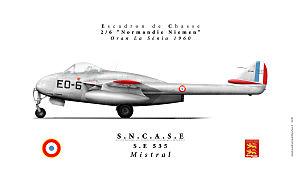
Le régiment de chasse 2/30 « Normandie-Niémen » est une unité de combat de l’Armée de l'air française. Lors de sa mise en sommeil en 2009, le régiment était équipé de chasseurs Mirage F1CT et stationné sur la BA 132 de Colmar-Meyenheim. Ce régiment est le descendant du fameux groupe de chasse « Normandie-Niémen », des Forces françaises libres, créé en 1942 et engagé en Union soviétique sur le front de l'Est. C'est pour cette raison qu'il porte le double nom de « Normandie », la région française, et de « Niémen », un fleuve de l'ex-Union soviétique qui se jette dans l'Est de la mer Baltique. Il s'agit de la seule force occidentale à s’être battue aux côtés de l’Armée rouge sur le sol soviétique durant la Seconde Guerre mondiale.
La 6ᵉ escadre de chasse est une ancienne unité de chasse de l'armée de l'air française formée le 1ᵉʳ janvier 1946 sur le terrain de Toussus-le-Noble avec le Régiment de chasse « Normandie-Niémen ».
Le de Havilland Vampire, aussi connu sous la dénomination DH.100, est le second avion à réaction militaire construit par le Royaume-Uni, avec la société de Havilland. Mis en service juste après la Seconde Guerre mondiale, il présente la particularité d'être équipé d'un fuselage arrière bipoutre. C'est le premier avion à réaction à avoir traversé l'océan Atlantique, et le premier avion à réaction capable d'opérer depuis un porte-avions. Plus de 4 500 exemplaires ont été construits, dont une partie sous licence, et utilisés par environ 25 pays différents.